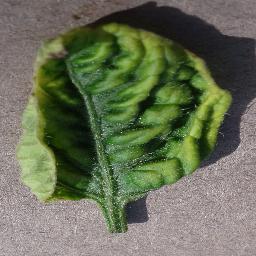
Label: Tomato___Tomato_Yellow_Leaf_Curl_Virus